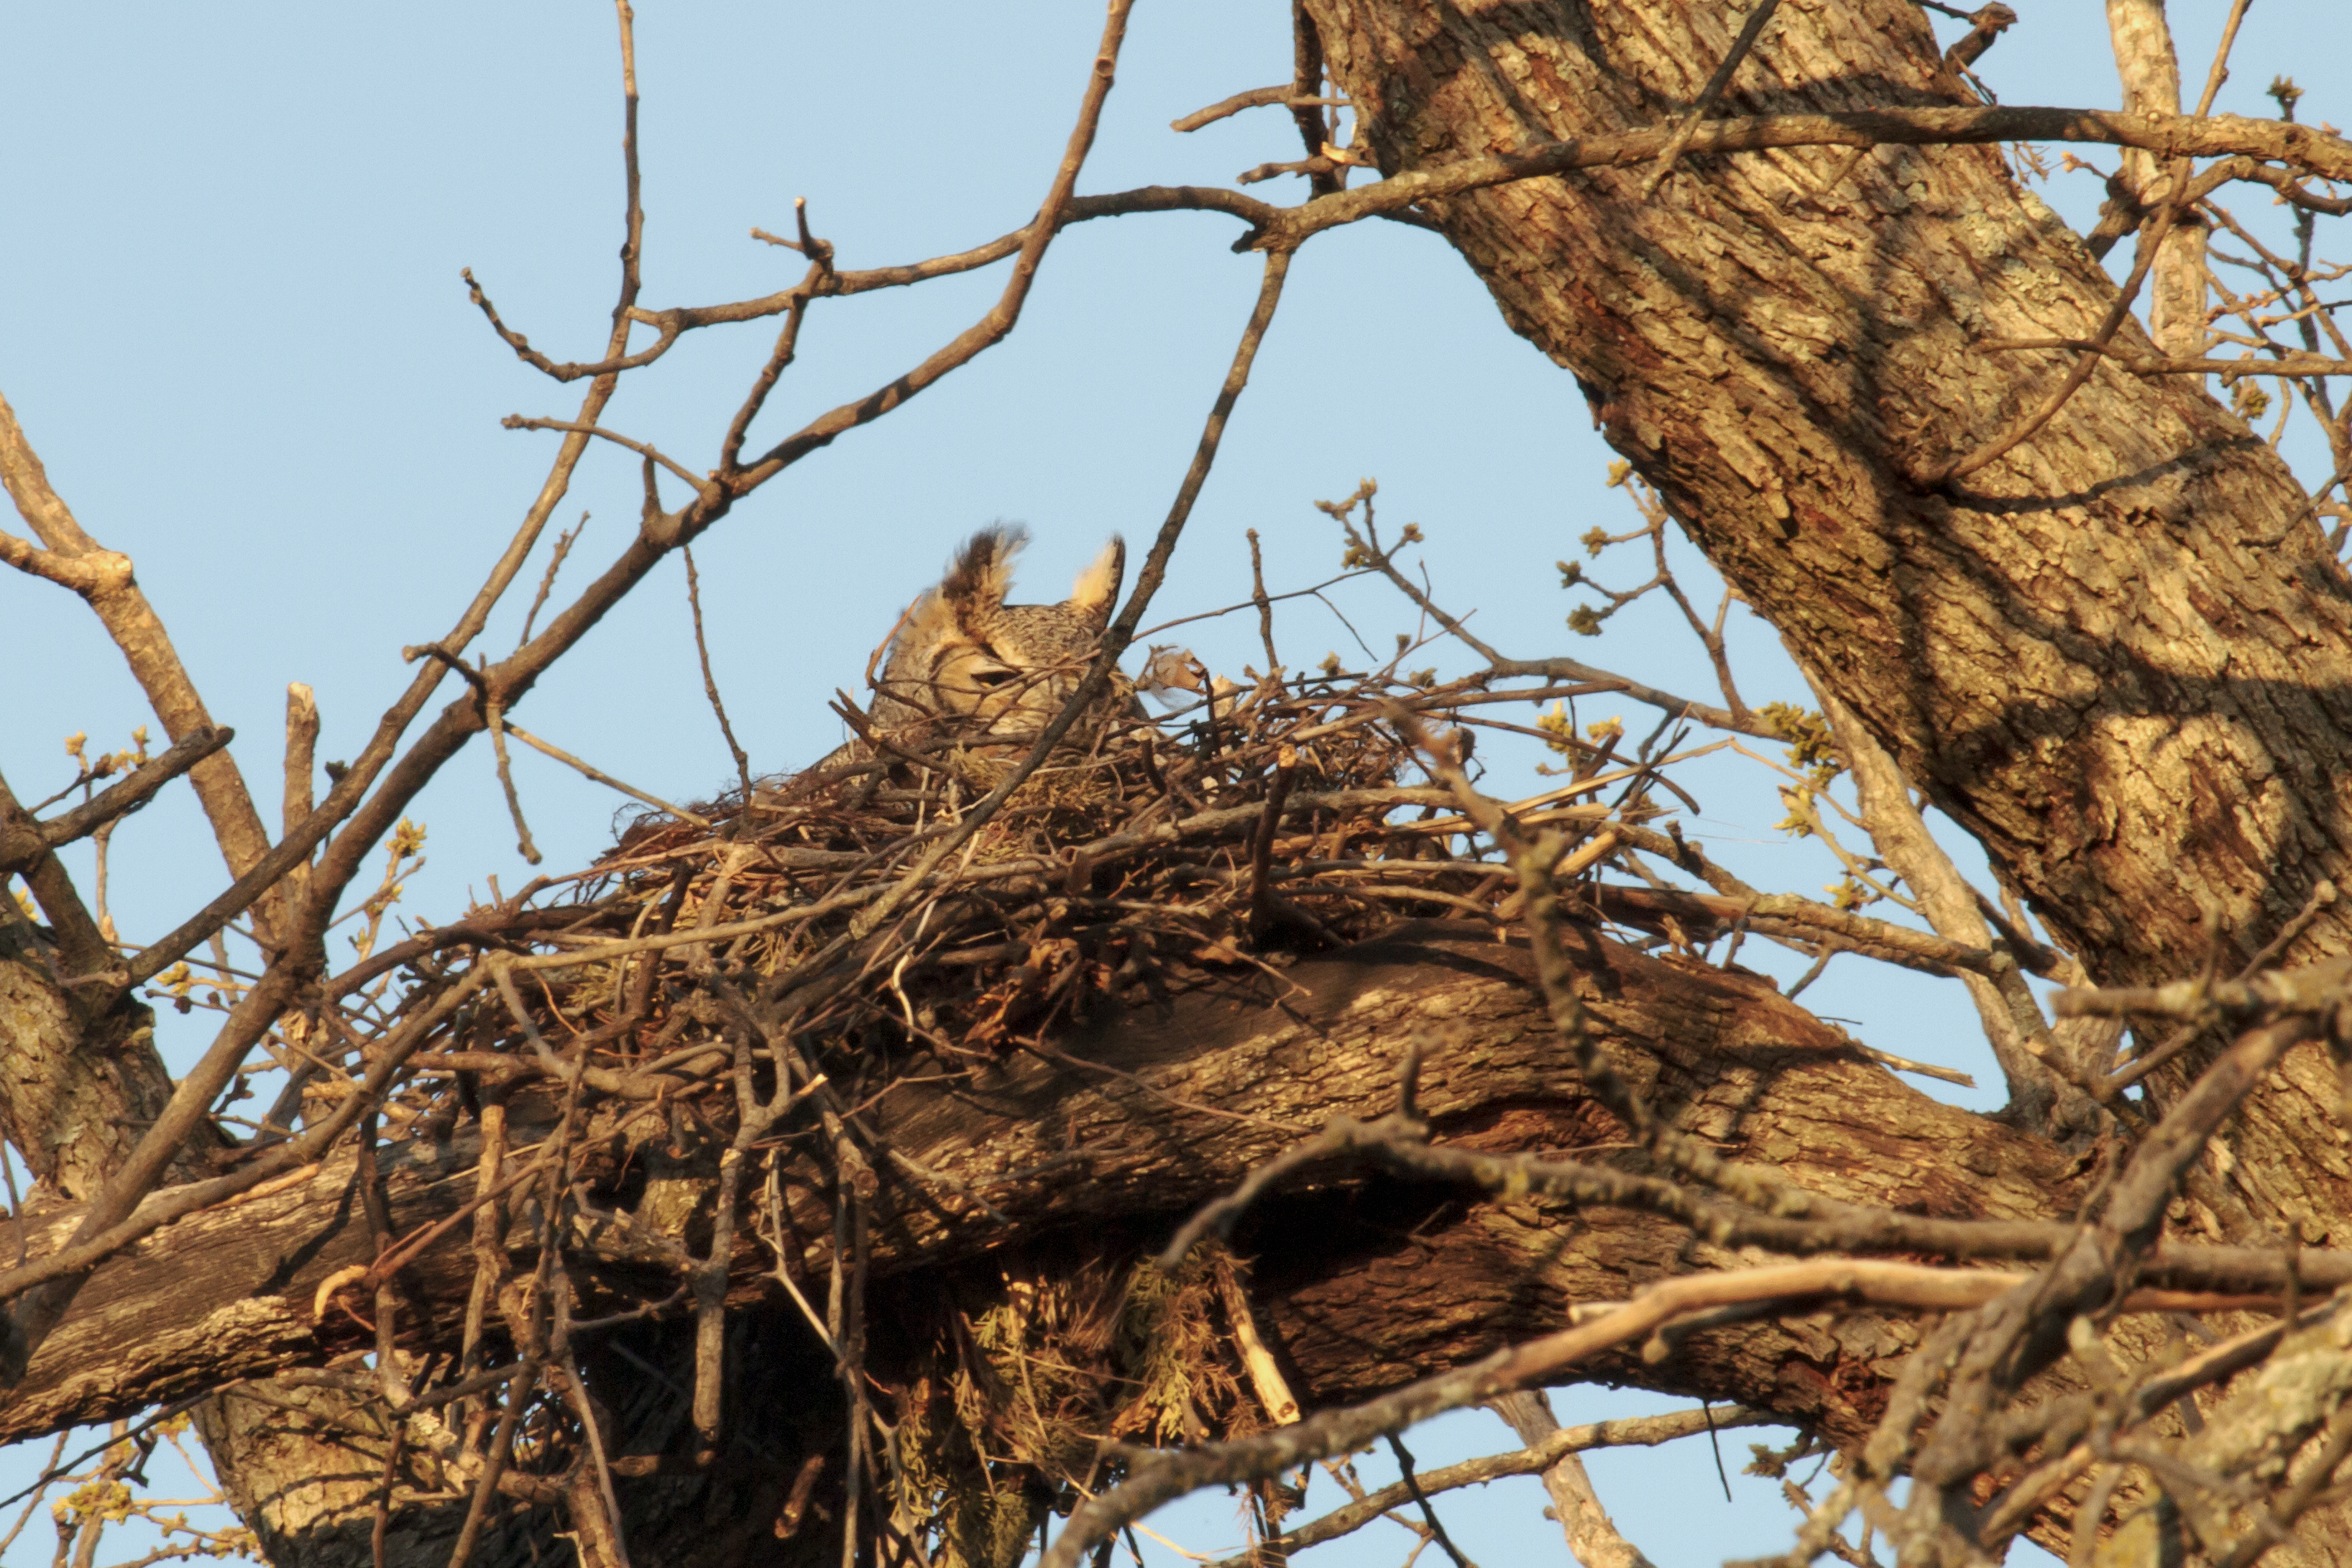
tree, branch, bird, wildlife, eagle, owl, fauna, bird of prey, bird nest, oklahoma, nest, greathornedowl, larrysmith, wichitamountains